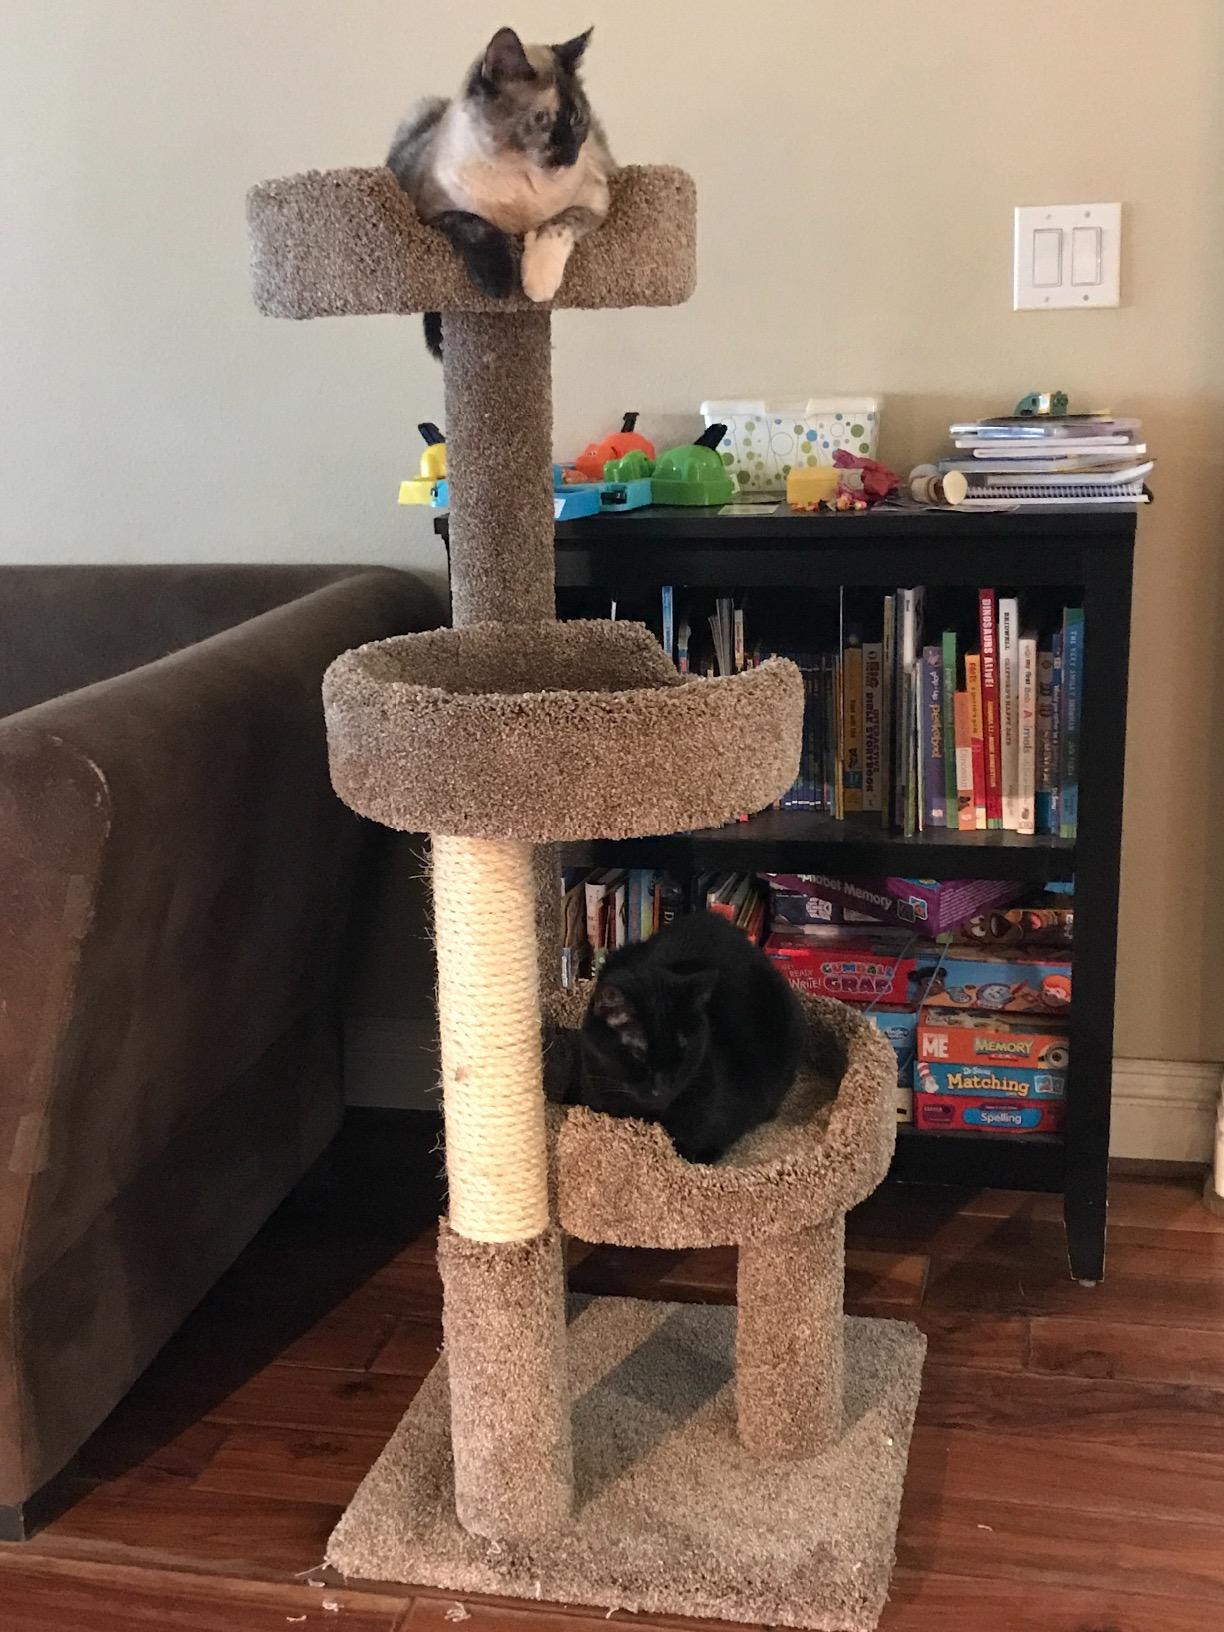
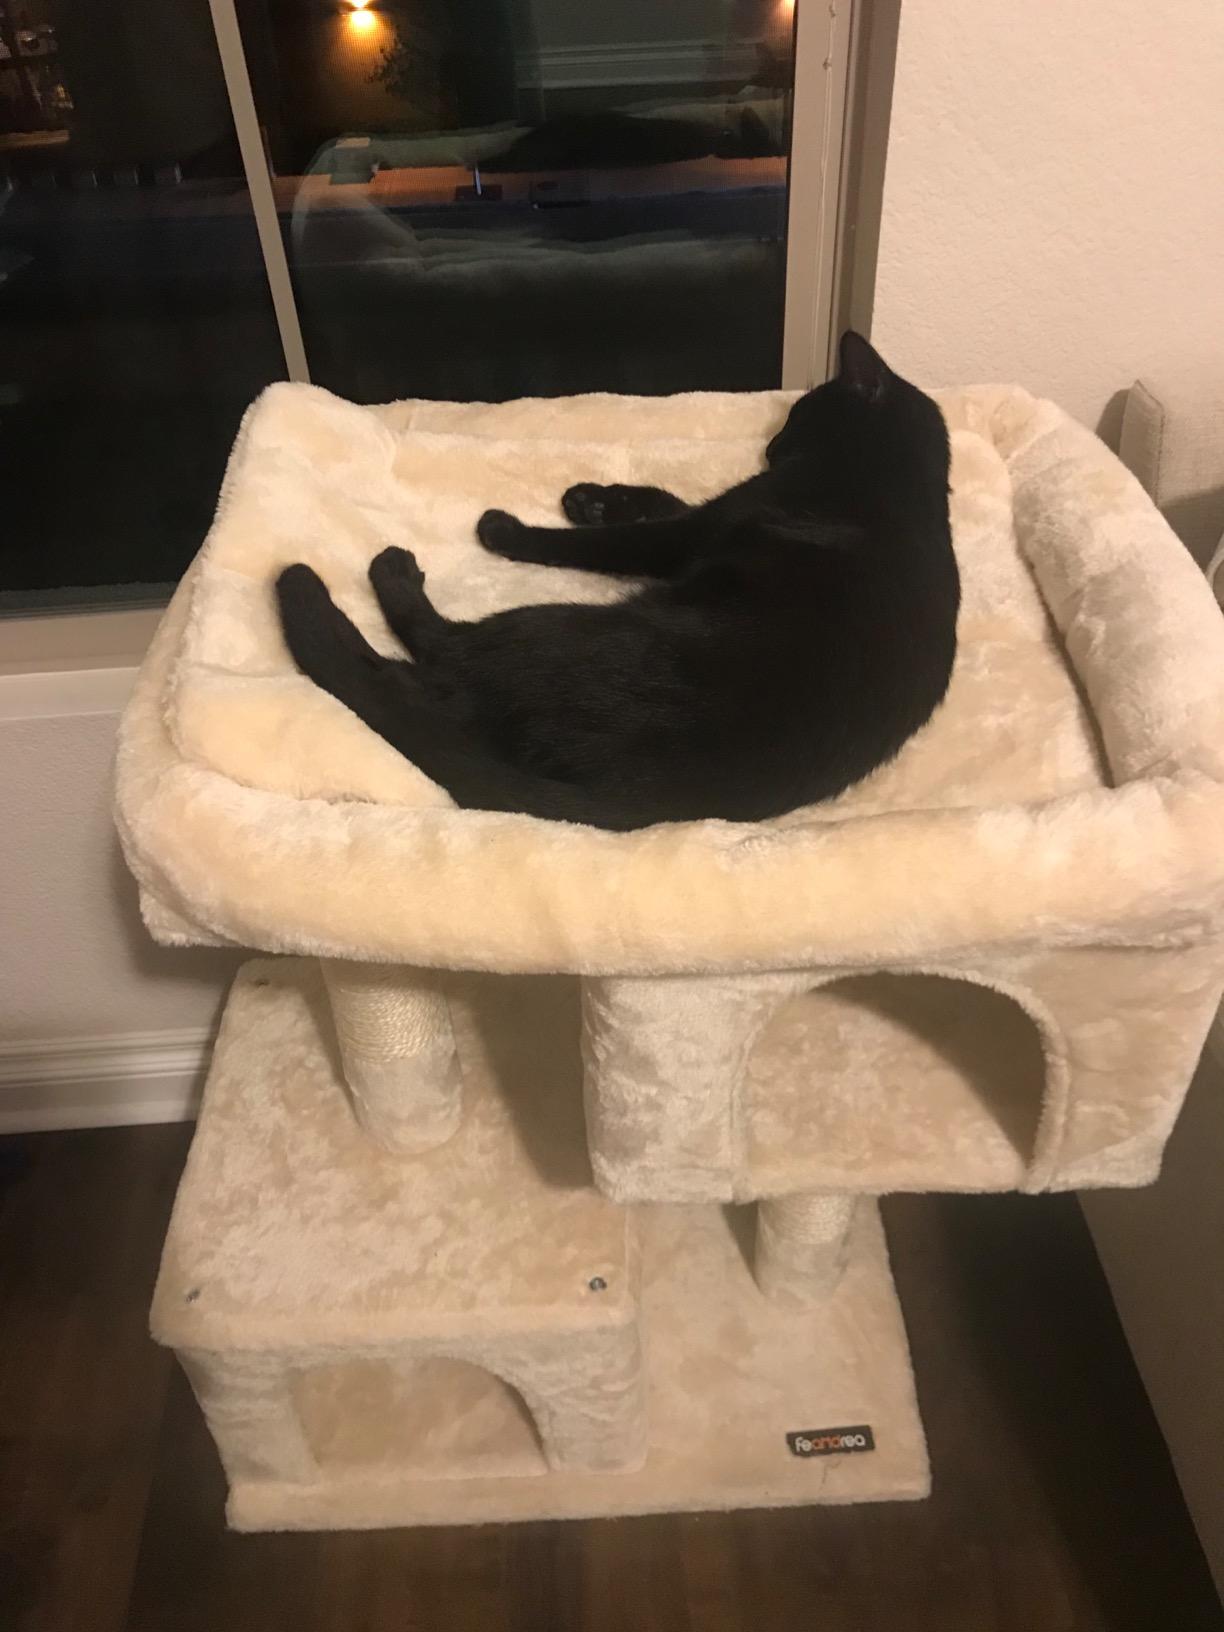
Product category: items_cat tree
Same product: no